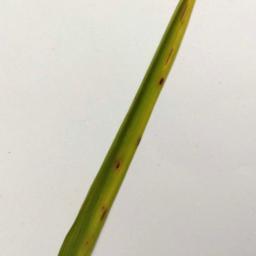
Label: Rice___Brown_Spot